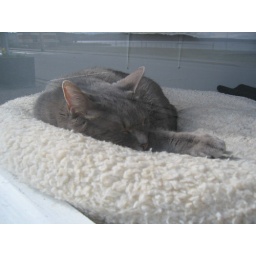
Looking in the window at the cat adoption place.